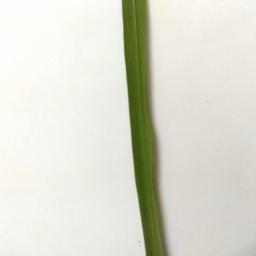
Label: Rice___Healthy